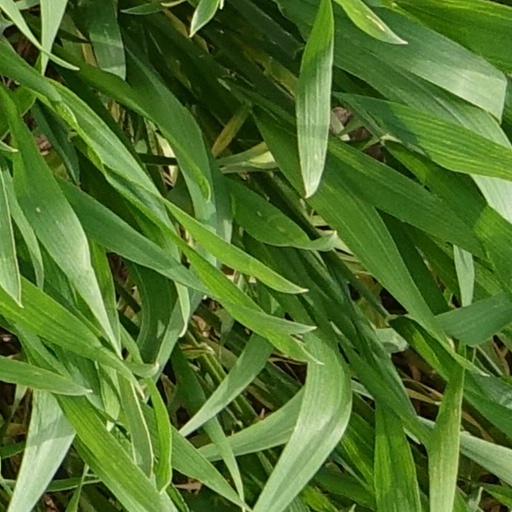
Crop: wheat